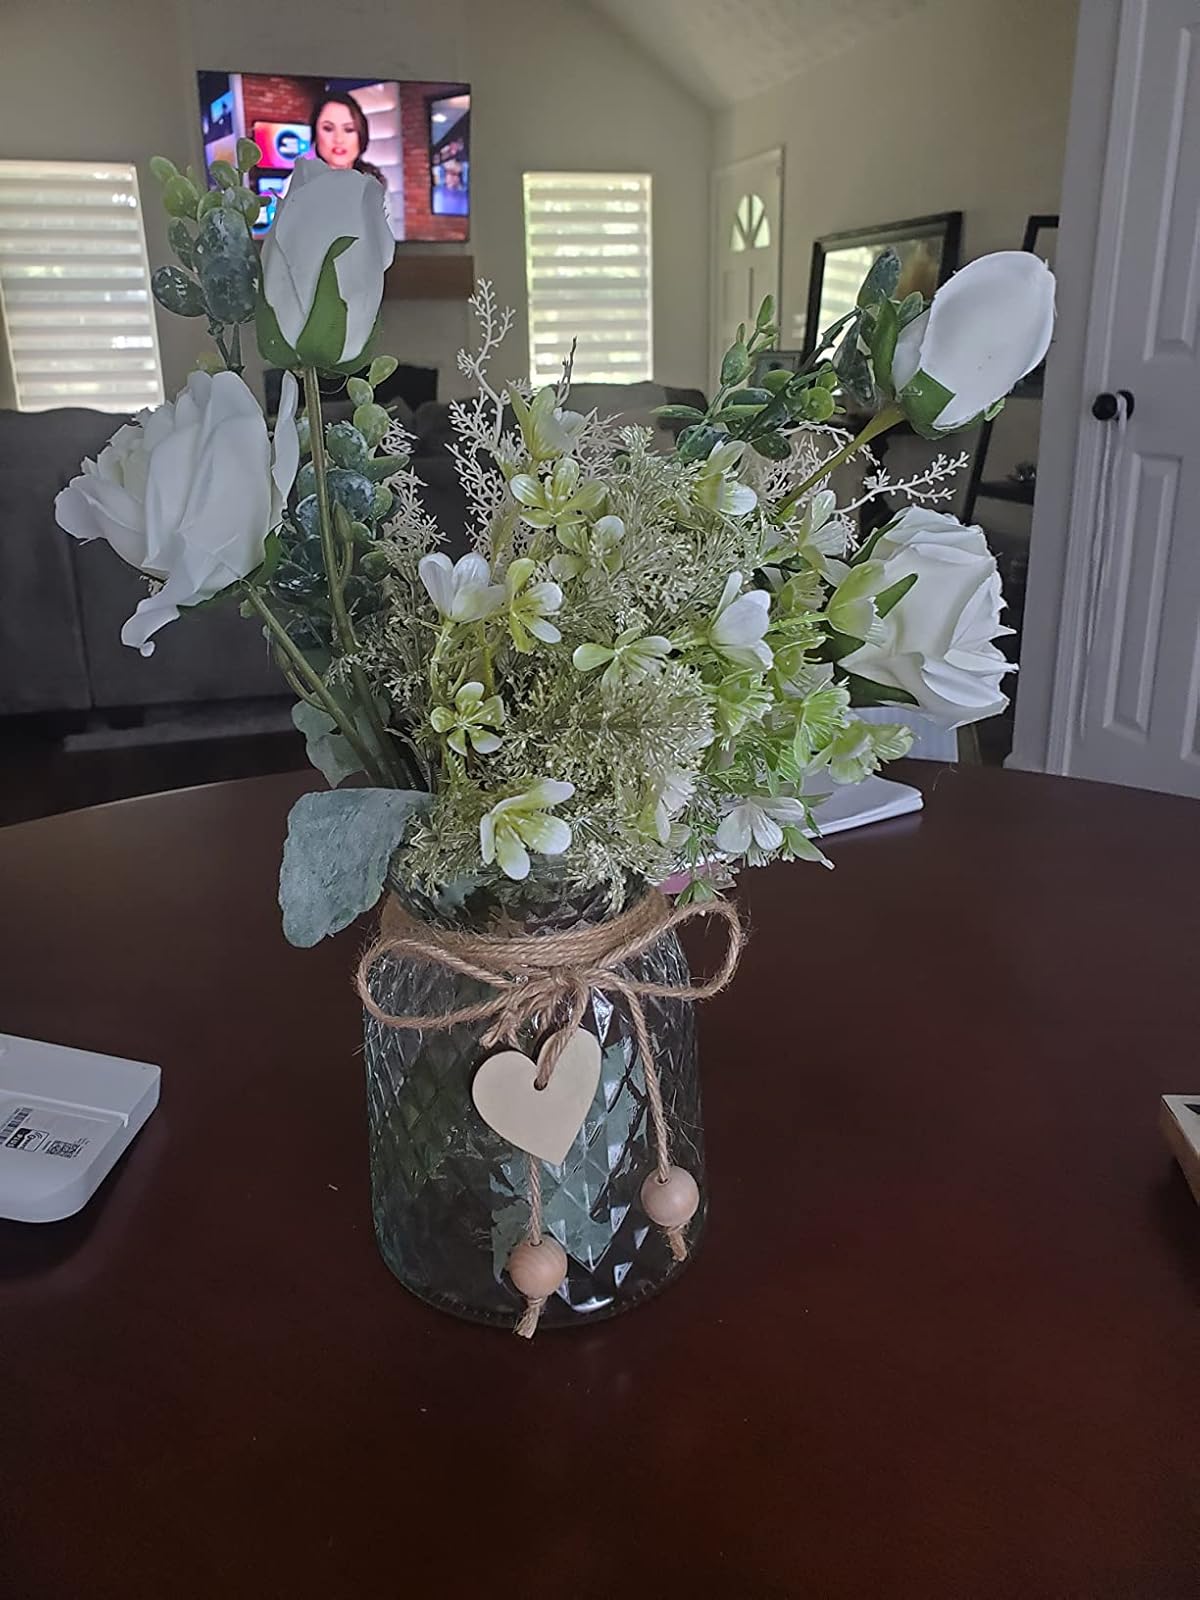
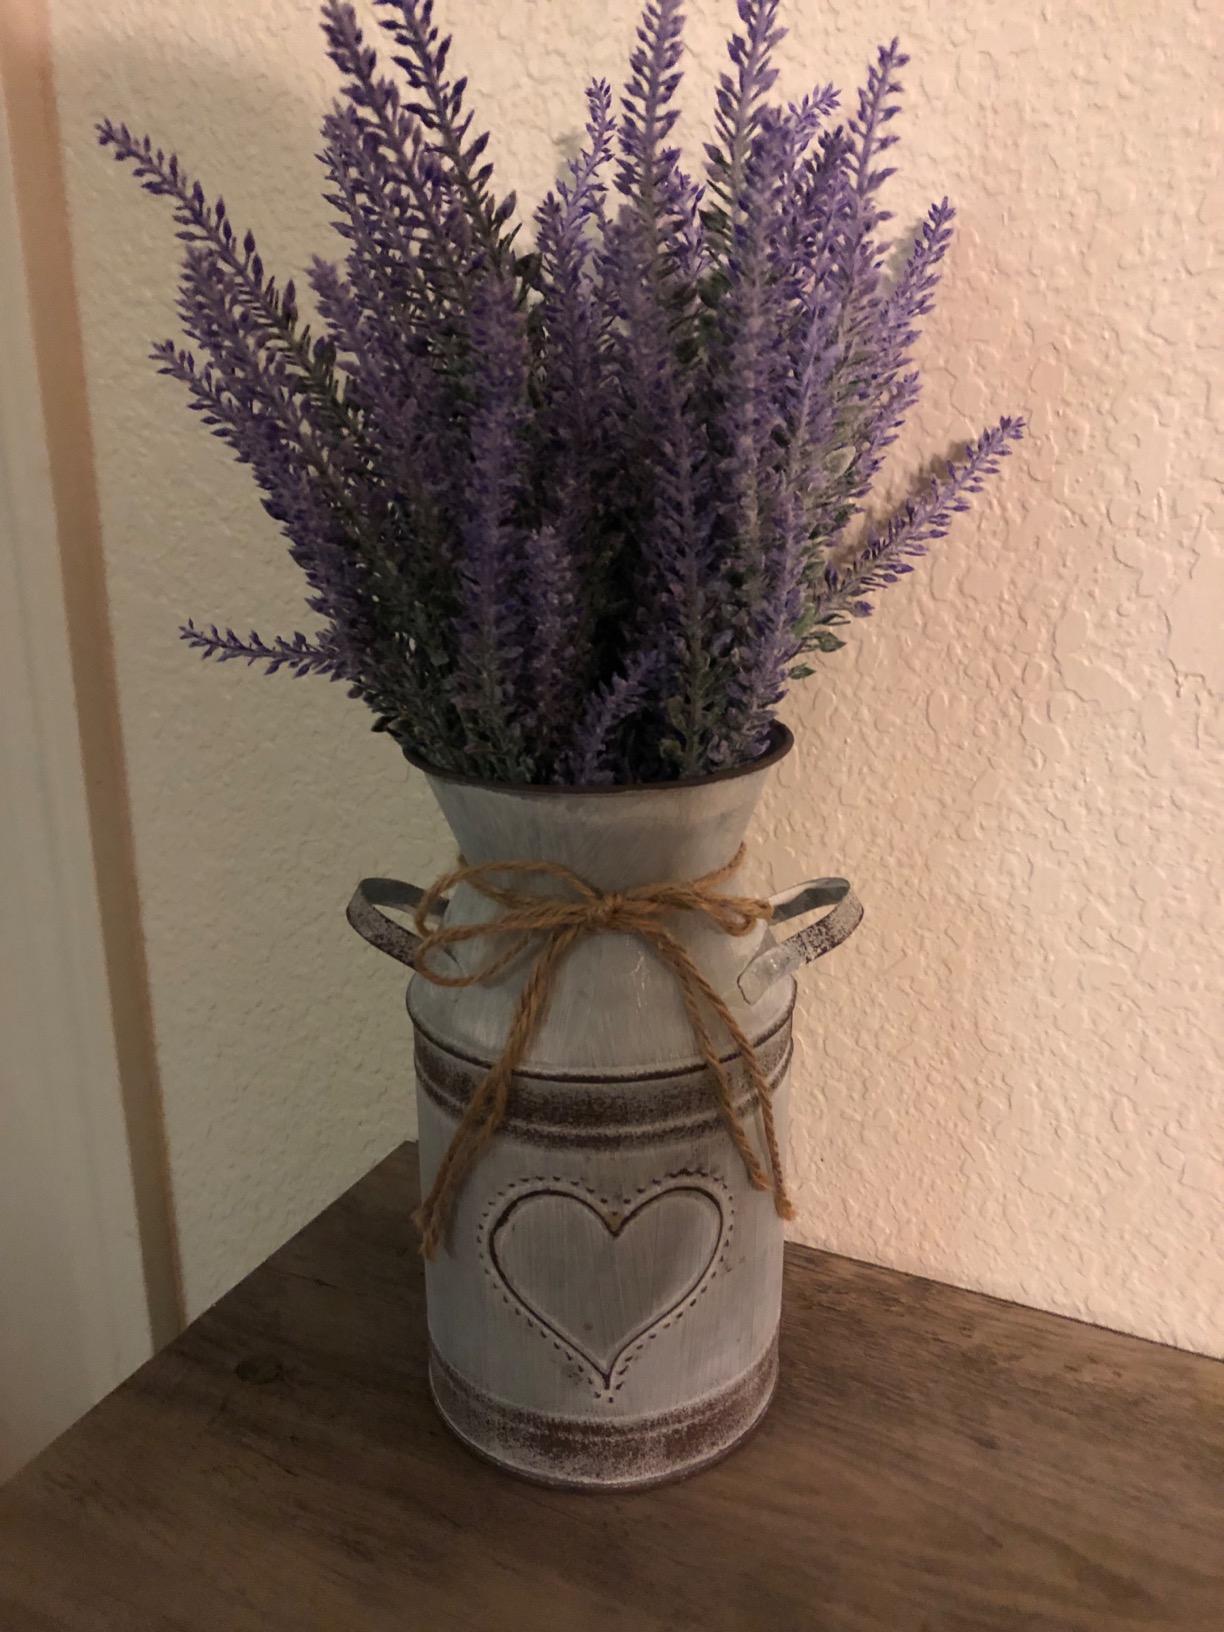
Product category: vase
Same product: no